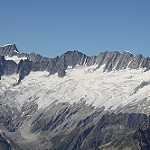
Scene: Outdoor